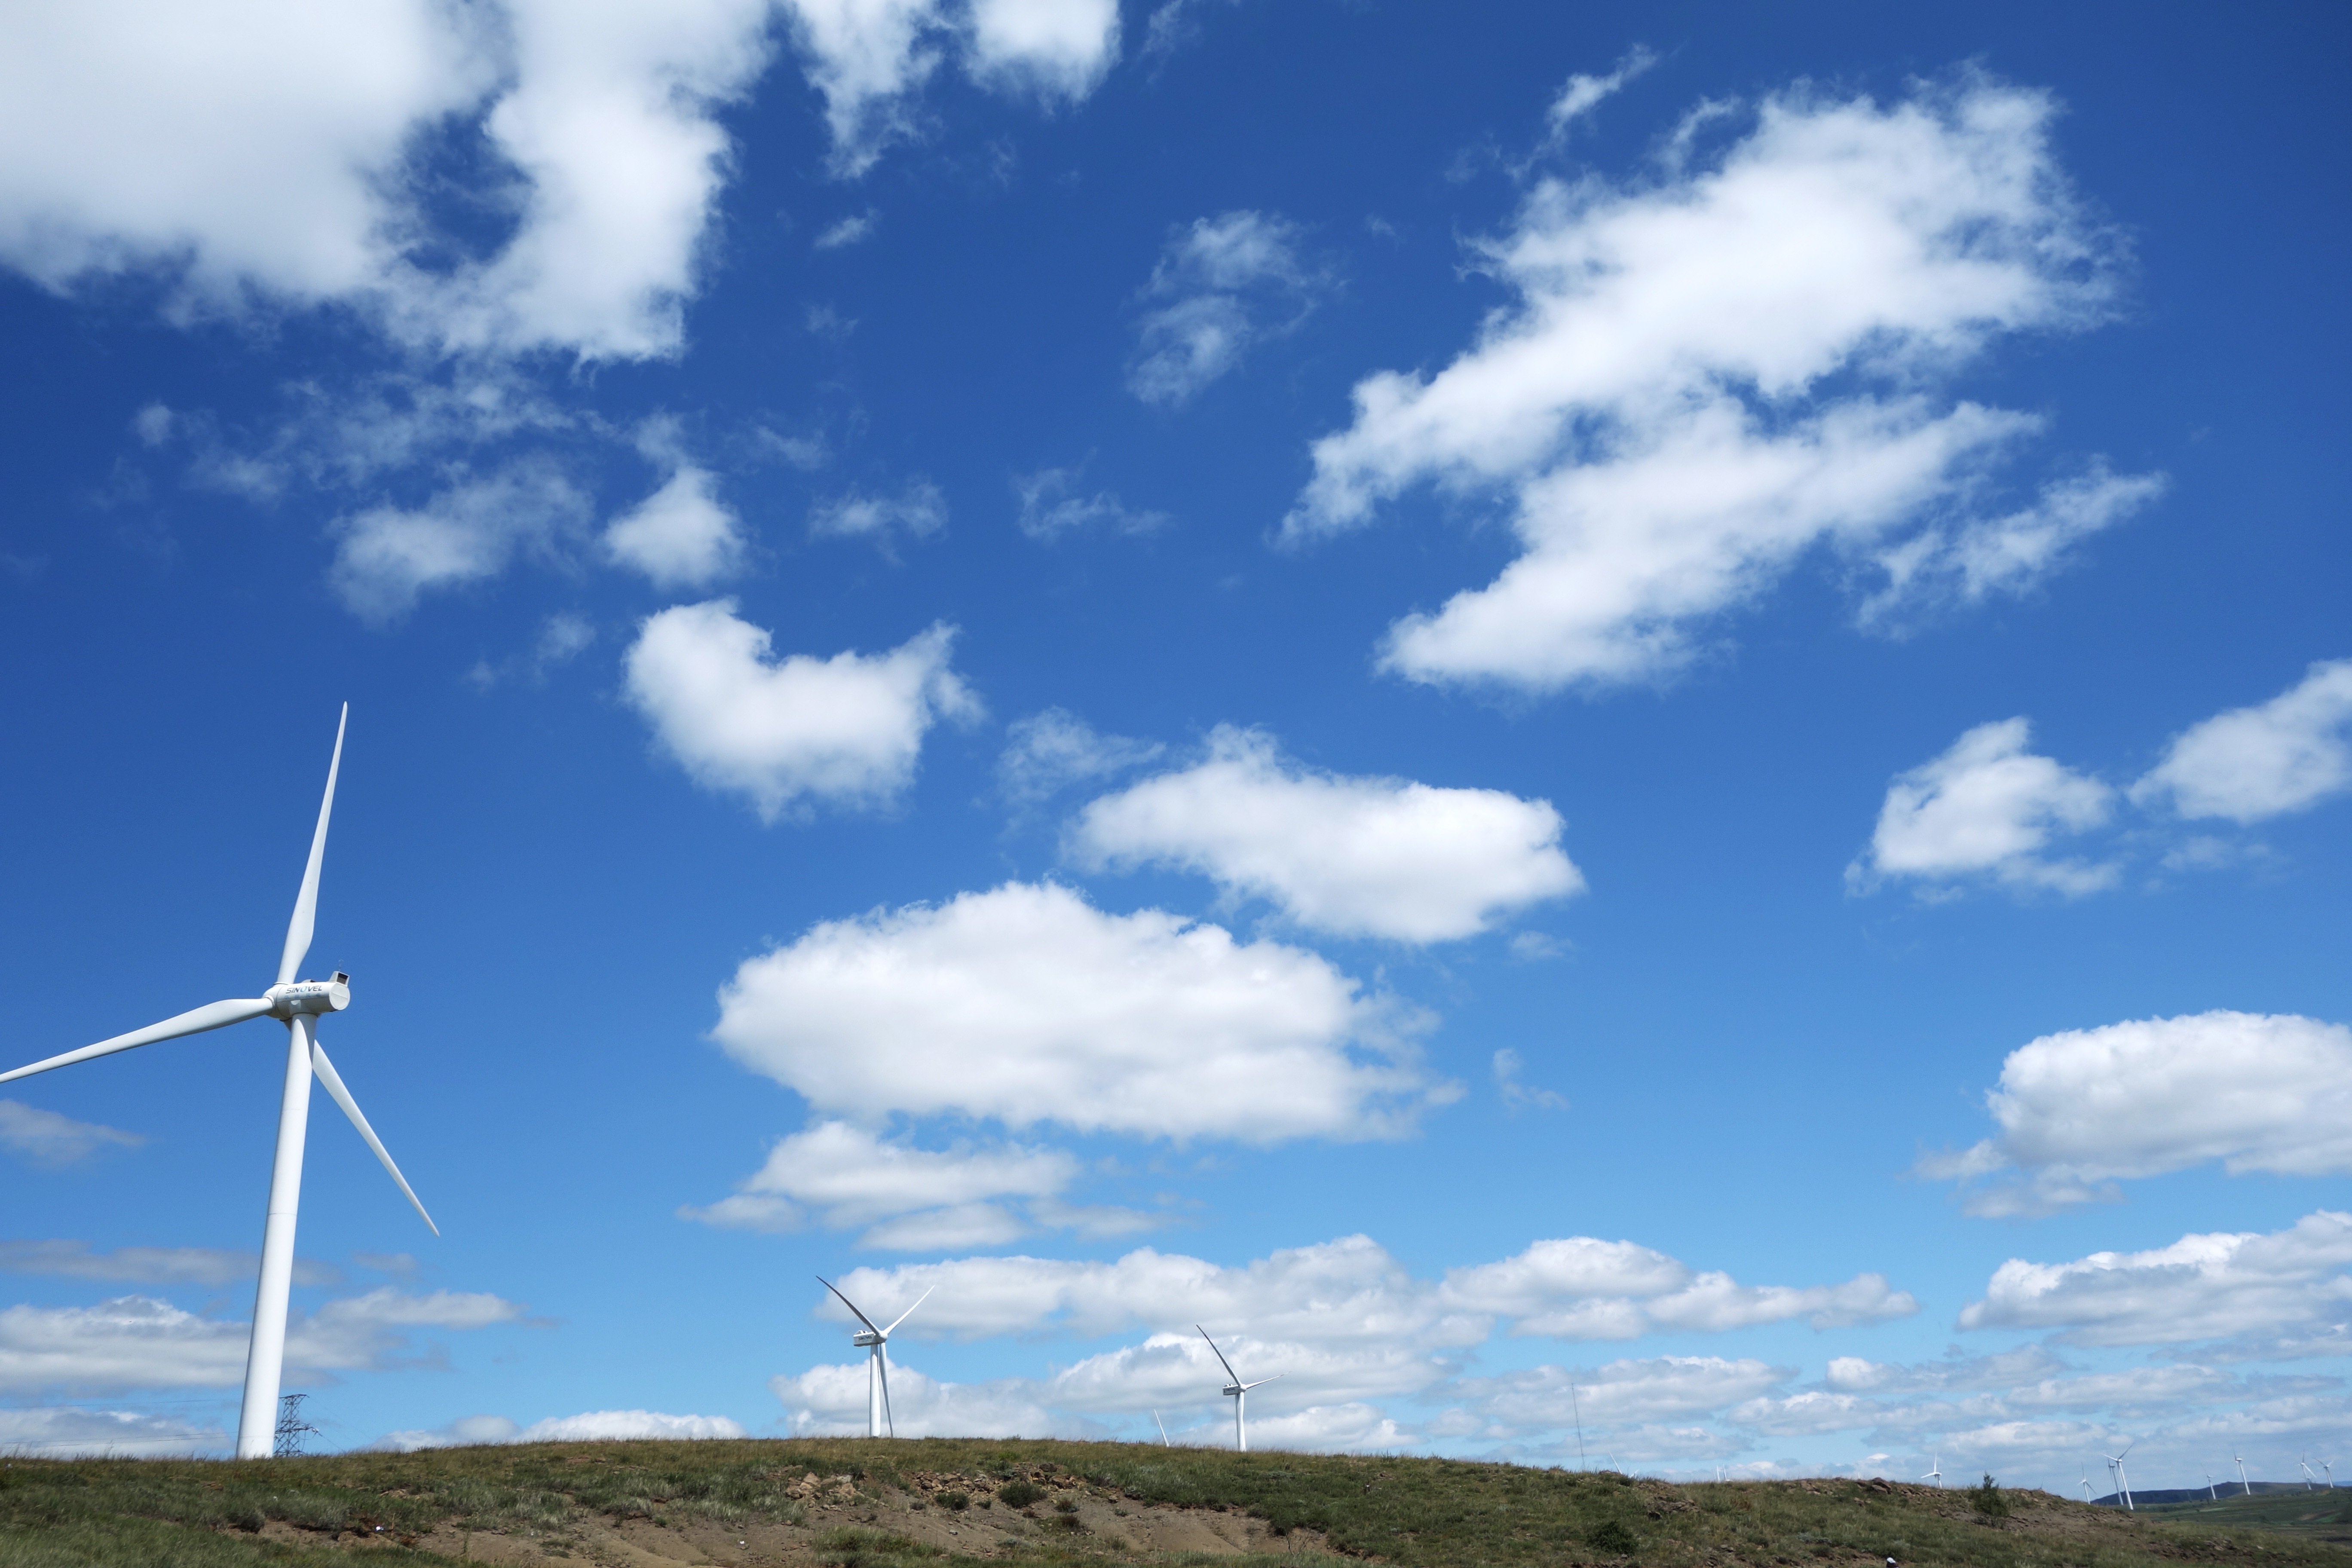
cloud, sky, field, prairie, windmill, wind, cumulus, machine, wind turbine, plain, blue sky, grassland, wind farm, white cloud